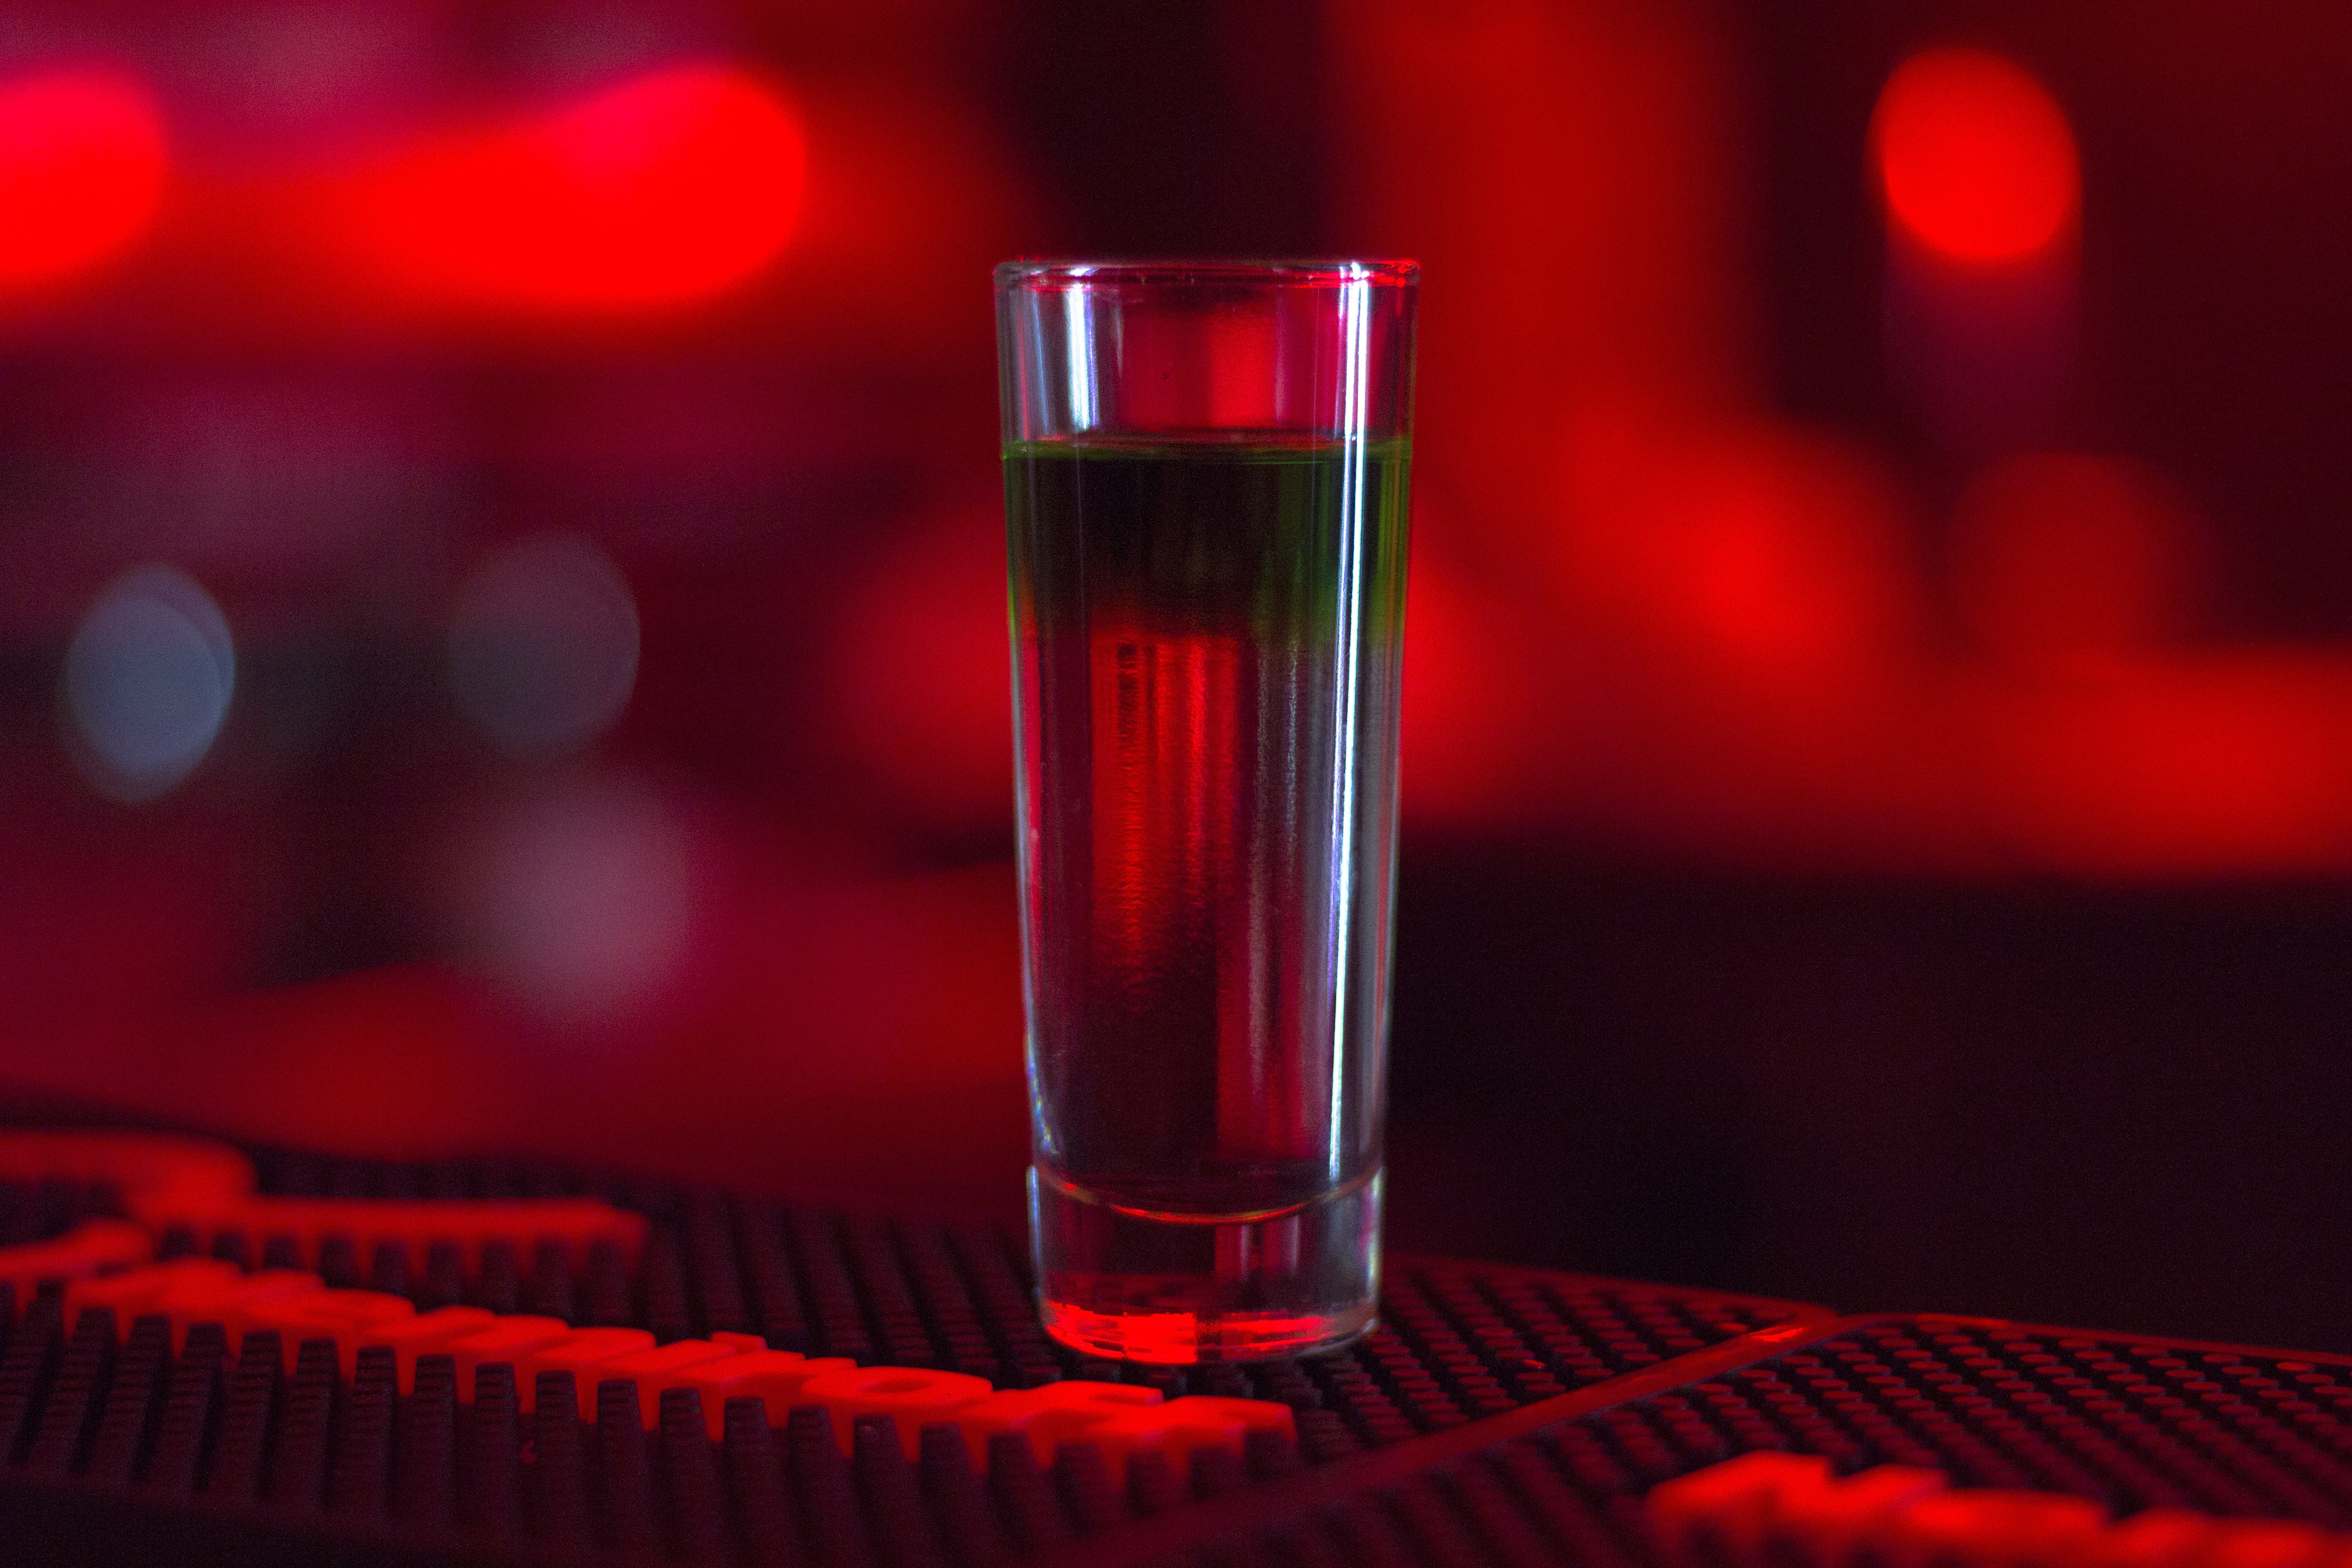
red, drink, light, highball glass, photography, liqueur, glass, alcohol, drinkware, distilled beverage, shot glass, Transparent material, still life photography, liquid